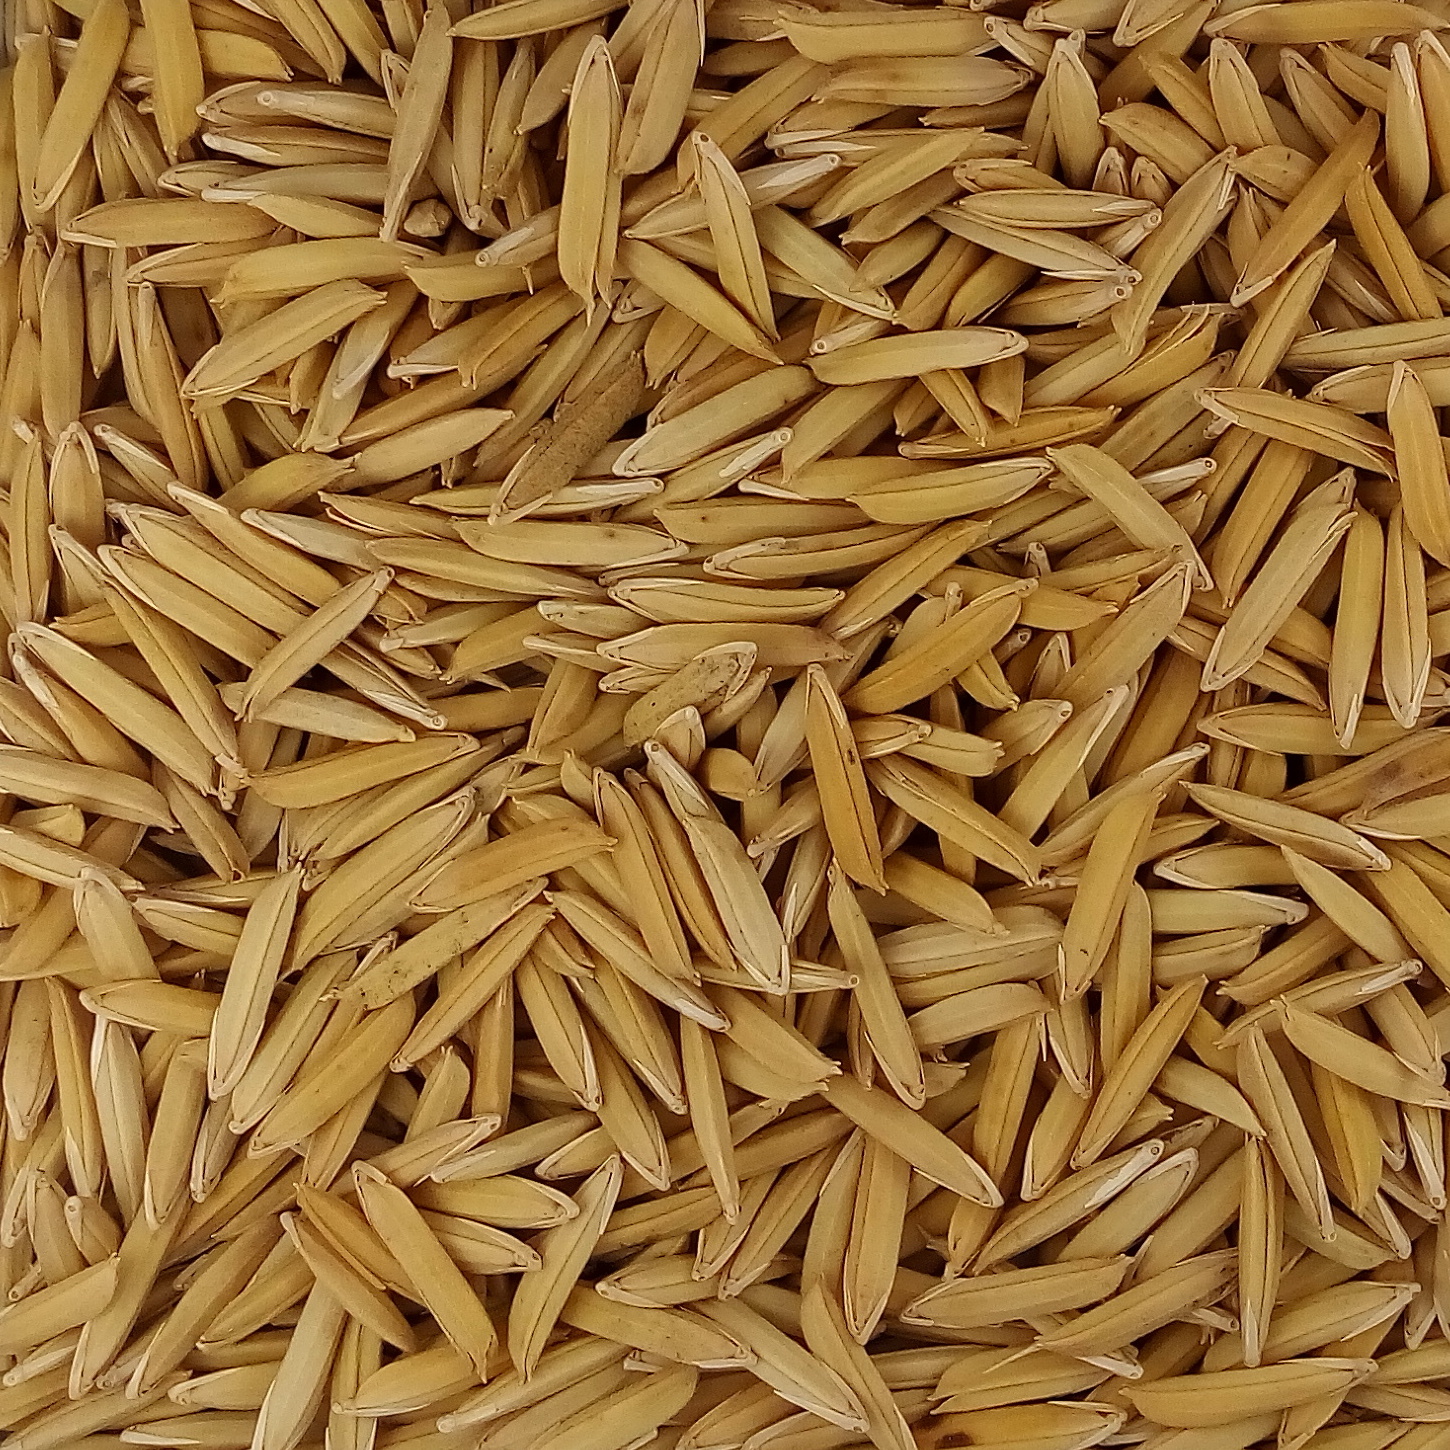
Rice seed variety: 1718